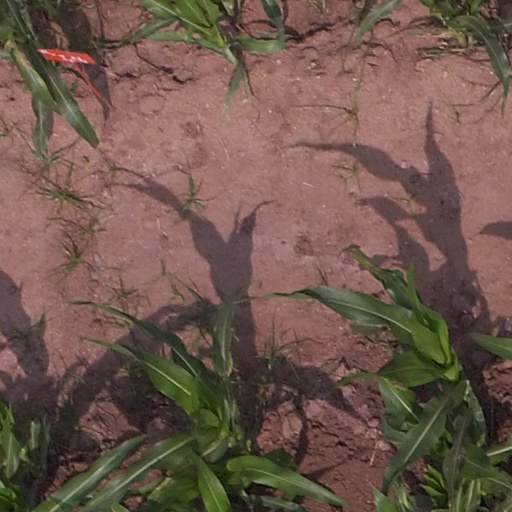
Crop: maize; corn